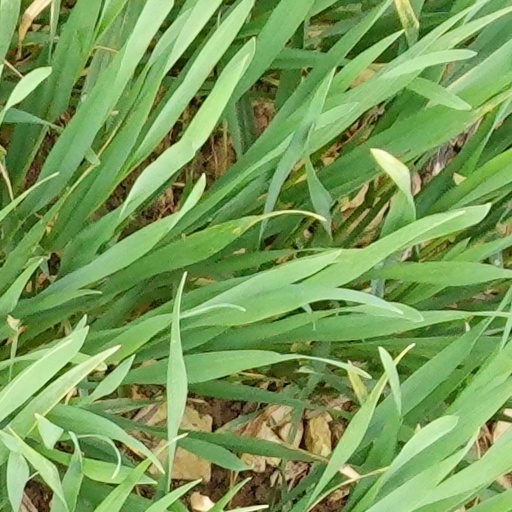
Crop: wheat